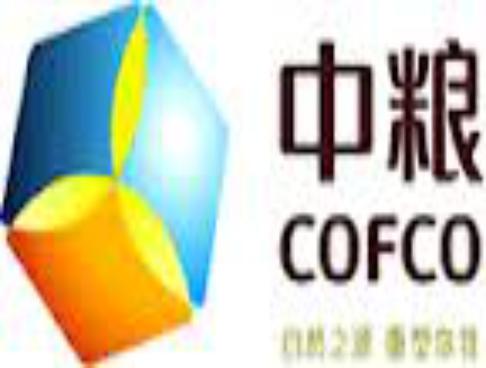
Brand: cofco
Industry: Others